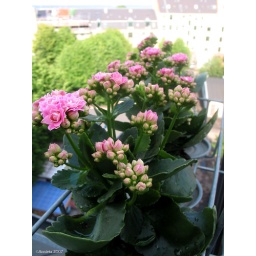
On the balcony of the fifth-floor where our son lives in Copenhagen.